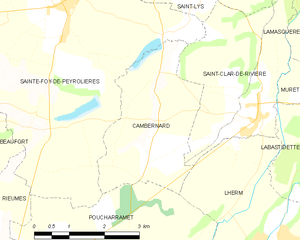
Cambernard est une commune française située dans le département de la Haute-Garonne, en région Occitanie.